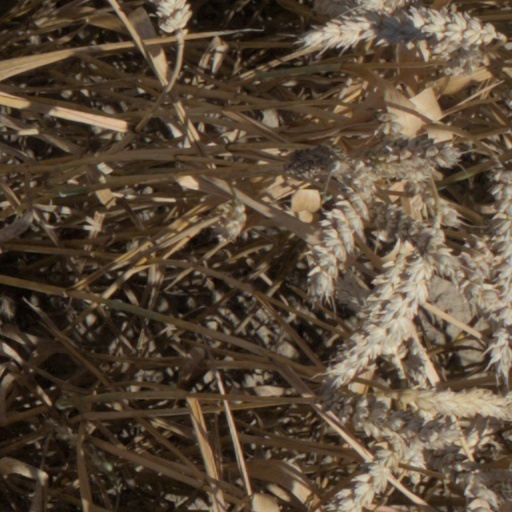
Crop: wheat